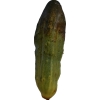
Label: cucumber